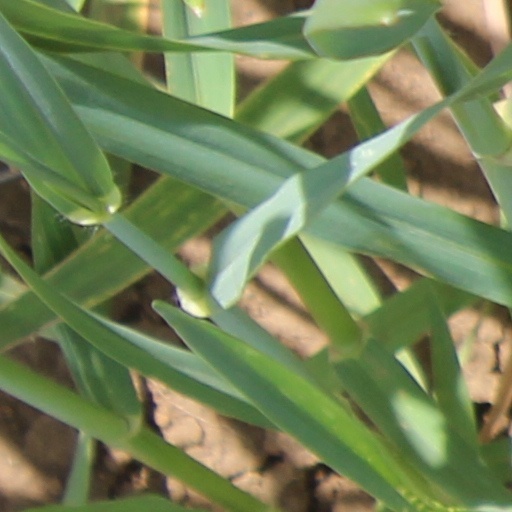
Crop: wheat